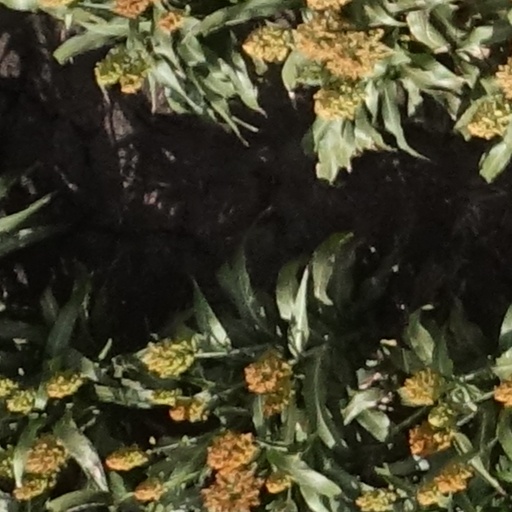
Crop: sorghum